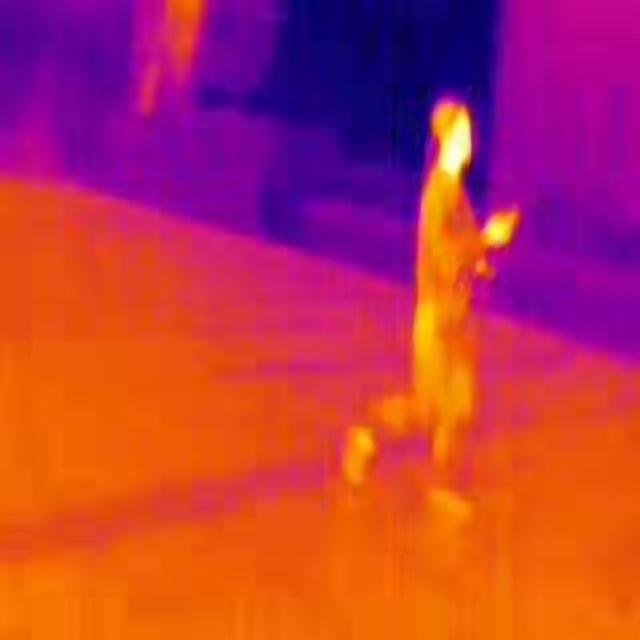
Detected objects:
label: person